Southwest Territory (Six Flags Great America)

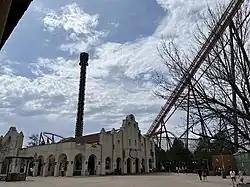
An overview of Southwest Territory, highlighting the Chubasco mission building, Giant Drop, and Raging Bull.

Southwest Territory is an themed land at Six Flags Great America in Gurnee, Illinois. The area opened in 1996 for the park's 20th anniversary, and was the largest expansion since its opening in 1976.